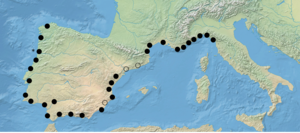
Carte de 33 populations européennes de Fourmi argentine (Linepithema humile) échantillonnées. Les populations ont été assignées à l'un des deux groupes distincts sur la base des tests d'agression
Une supercolonie de fourmis est une colonie, composée de multiples reines fécondes et constituée d'un maillage de zones de nidification interconnectées. Sa structure sociale est flexible, étendue et complexe. Ce type de colonie peut s'étendre sur des centaines de kilomètres.